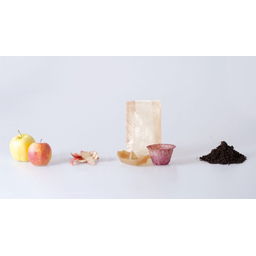
Label: generalcompost